Lauren Rogers Museum of Art

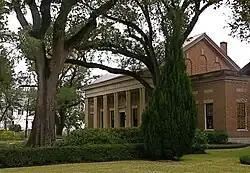

Mississippi's first art museum, the Lauren Rogers Museum of Art is located in Laurel, Mississippi, United States. It was founded in 1923 in memory of Lauren Eastman Rogers.